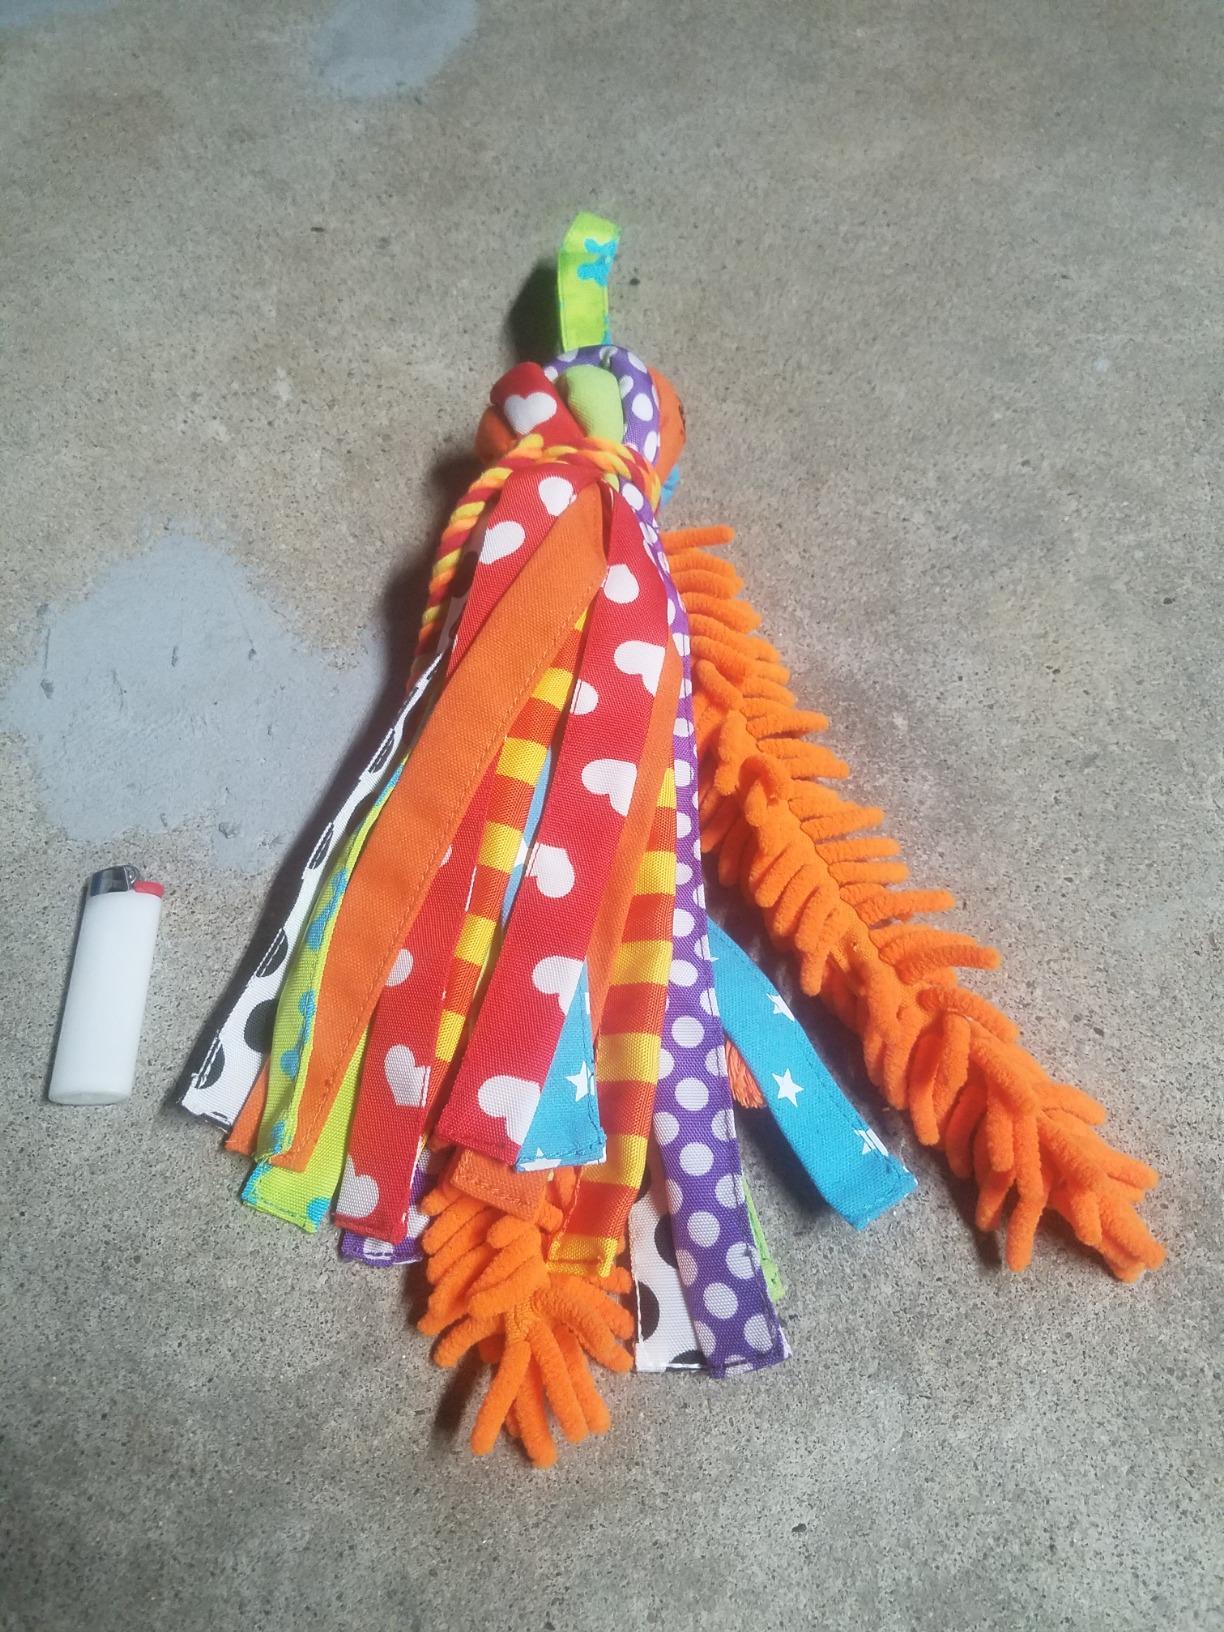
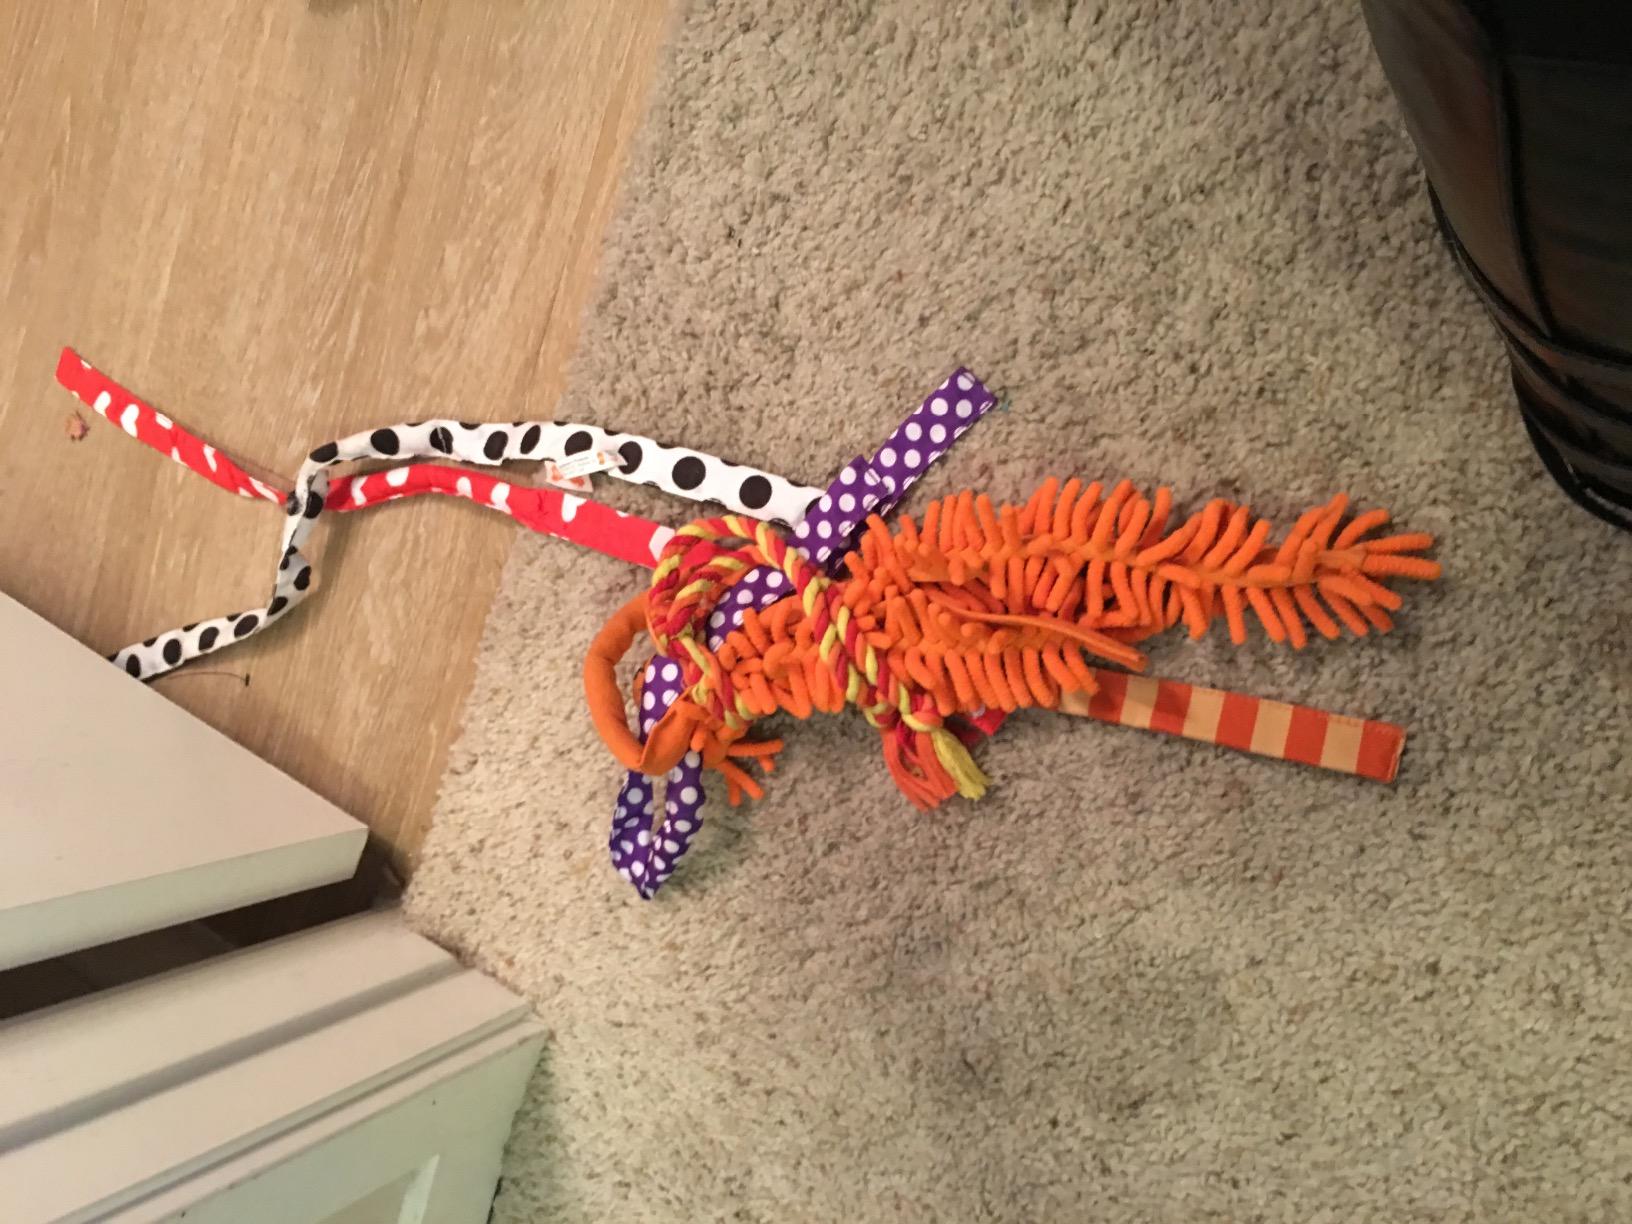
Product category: items_toy
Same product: yes